Jacques-Louis Copia

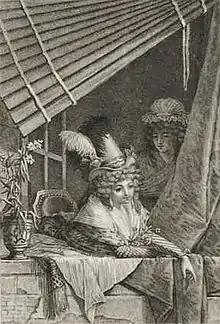
"Par ici!..." ("This way!..."): stipple engraving from "Prostitutes in Paris during the revolutionary period, 1793-1795", after Jean-Baptiste Mallet.

Jacques-Louis Copia, a French engraver, was born at Landau in 1764. He went to Paris, and among other plates executed a charming little portrait of Queen Marie Antoinette, after Piauger, which is very rare. He also engraved a head of Marat, terribly startling in its ghastliness, from a drawing made by David immediately after his assassination. But Copia is chiefly identified with Prud'hon, the voluptuous genius of whose works no one has more fully comprehended. It must, however, be admitted that, apart from the great painter, Copia would have remained hidden in the crowd. His style was neither original nor brilliant, and his rare qualities of modelling and softness of execution required works suitable for their display. He died in Paris in 1799, unfortunately too early to be able to engrave the greatest works of his friend. But among other pupils he left one, Roger, who caught his manner, and is thought by many to have surpassed his master in the interpretation of the spirit of Prud'hon.